Kul-chur inscription

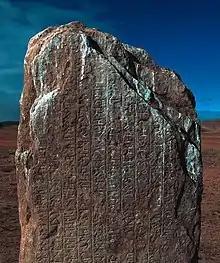
Kul-chur inscription, front side.

It is located in Ih-hoshoot district of Delgerhaan sum in Töv Province, in 200 km southwest from Ulaanbaatar, Mongolia. Location: N46º54´ - E104º33´